The Naked Magicians

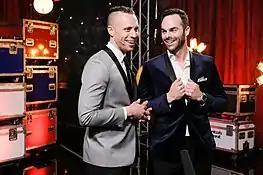
The Naked Magicians

On April 27, 2021, it was revealed that Christopher Wayne will be a housemate on Big Brother Australia Season 13 where he finished in 22nd place after being evicted on Day 12 after 9 days in the house.